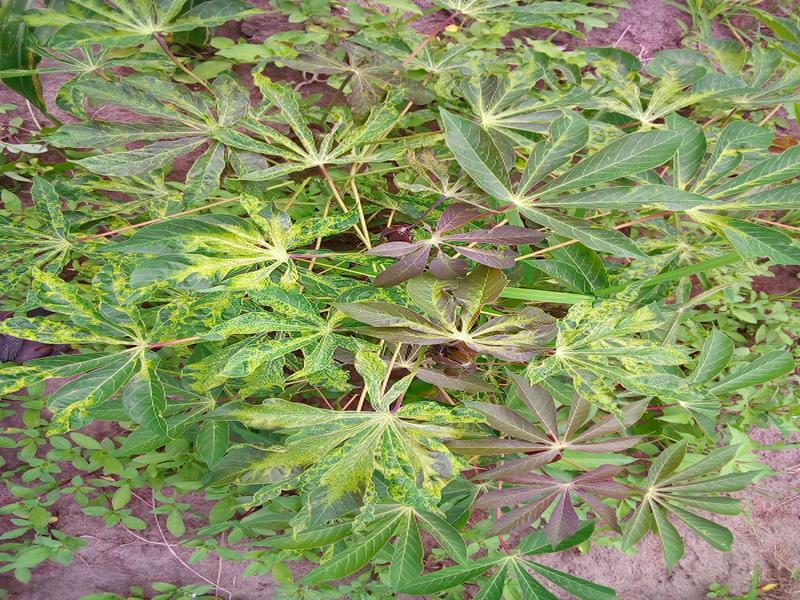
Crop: cassava
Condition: mosaic_disease